Donatella Raffai

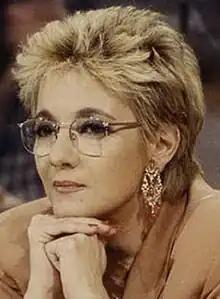

Donatella Raffai (8 September 1943 – 10 February 2022) was an Italian radio and television writer and presenter.